Sayyid Abdurahman Al-Aidarusi Al-Azhari

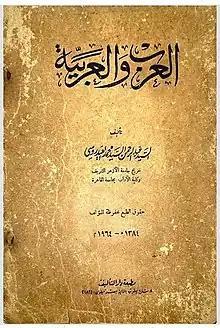
Al Arab Wal Arabiyya(Arabs And Arabic Language)(Arabic: العرب والعربية )

Azhari Thangal died on 22 November 2015 at his residence in Valanchery. His Maqam (shrine) is located in Kolamangalam.